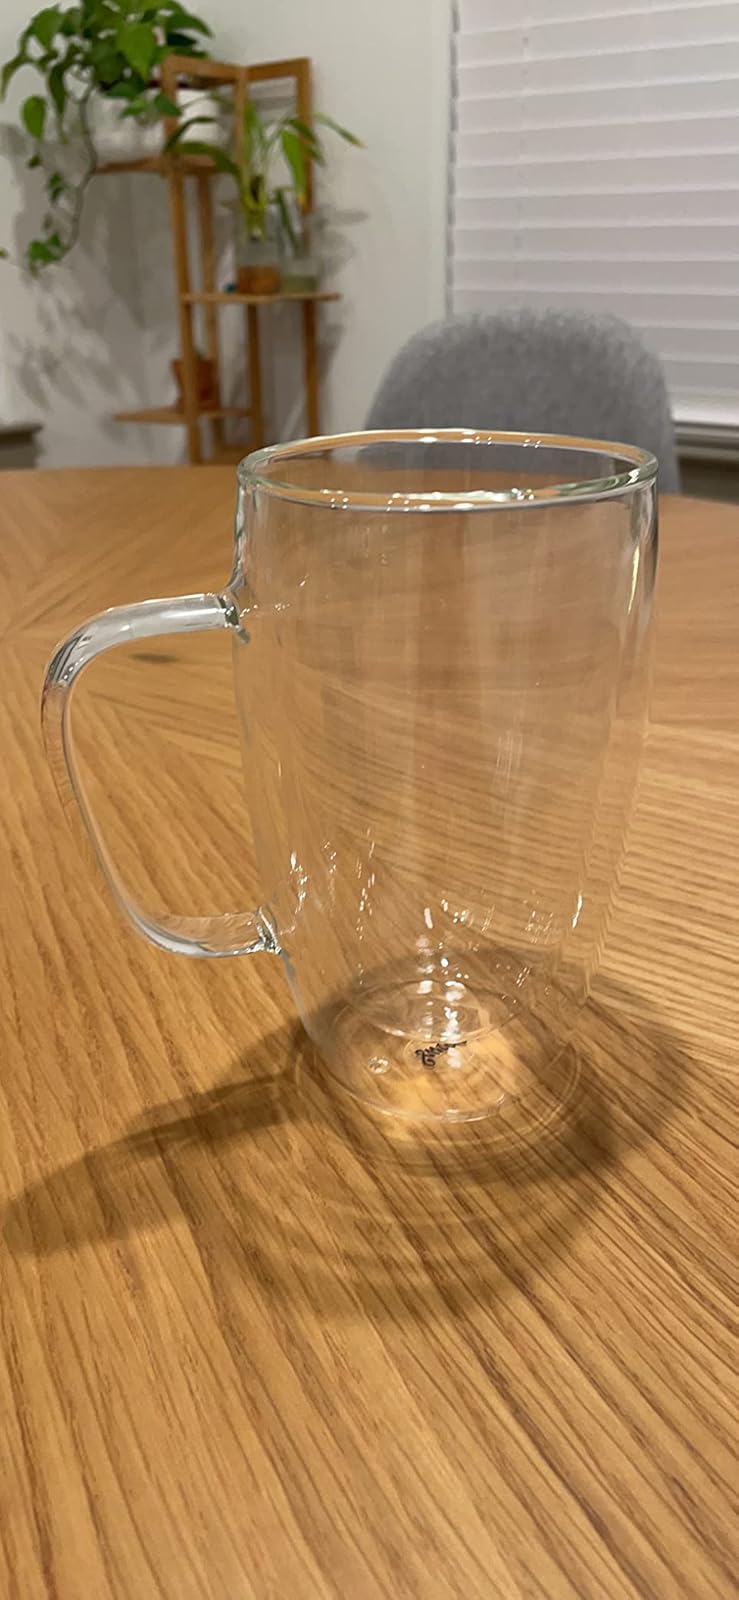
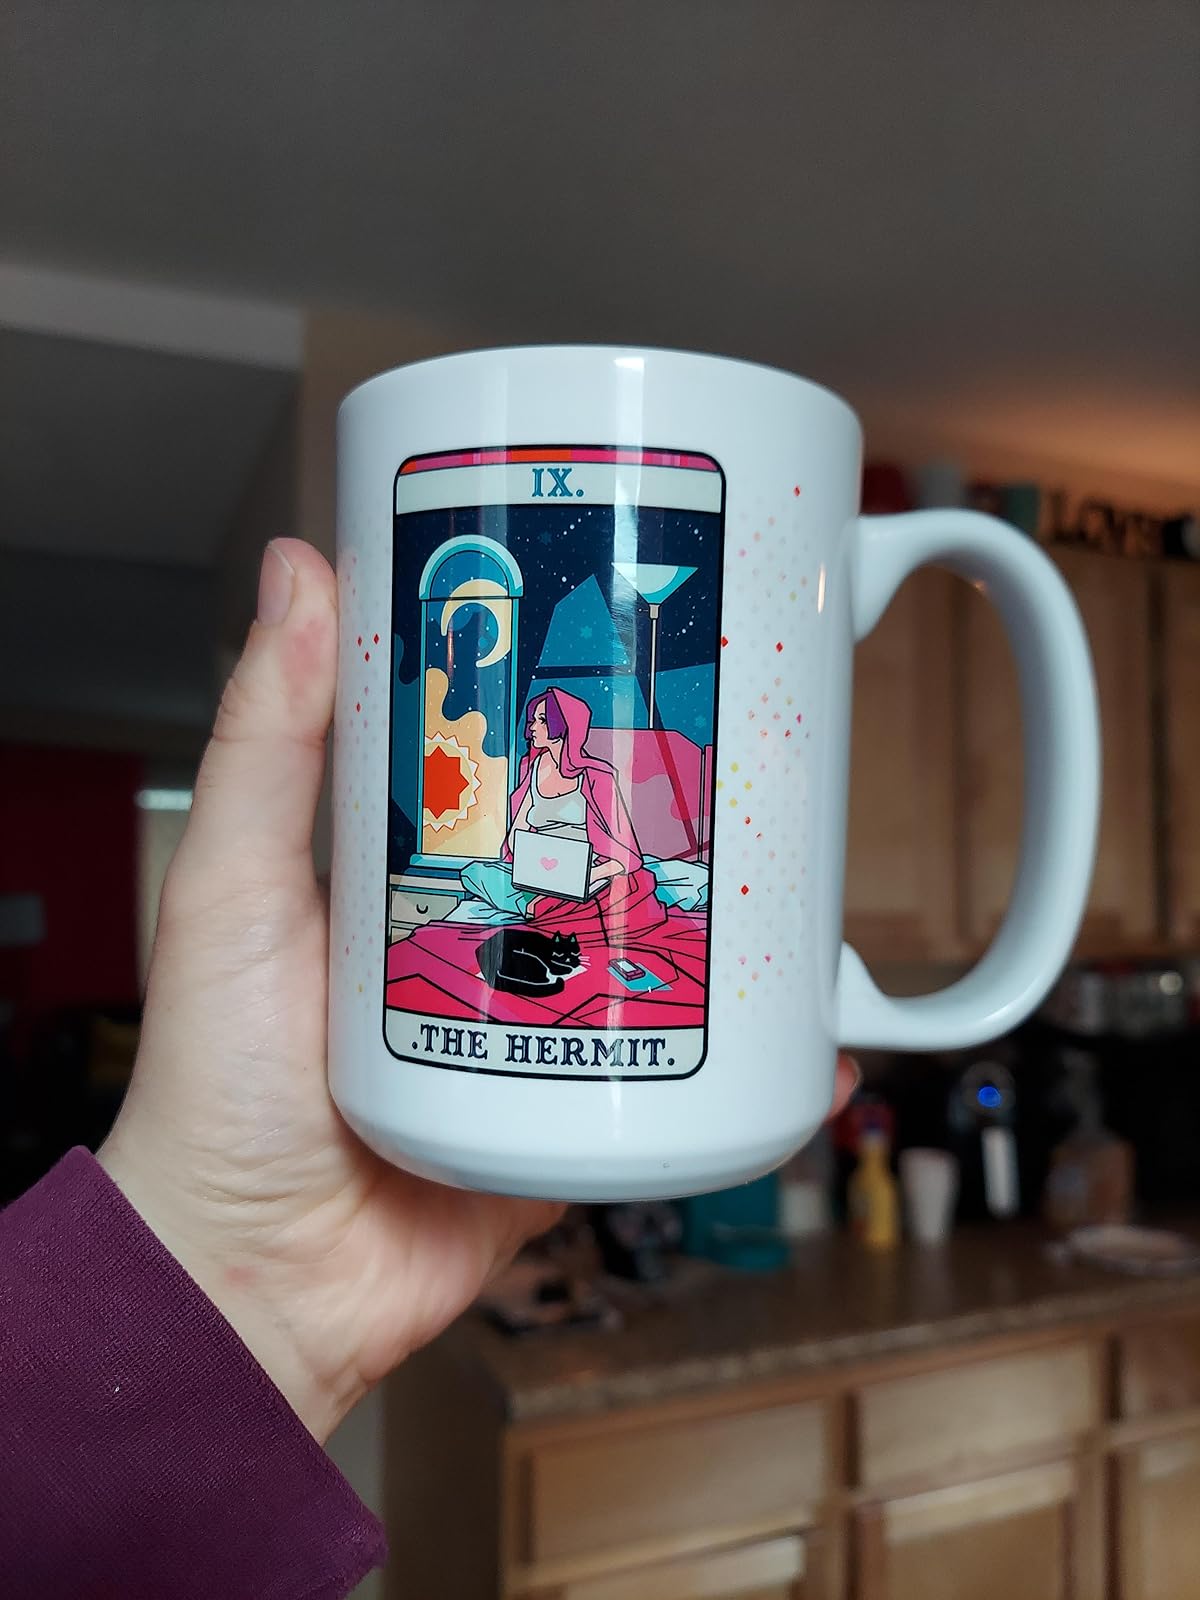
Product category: items_mug
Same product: no